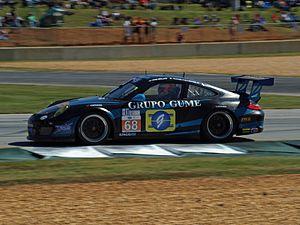
Emmanuel Collard est un pilote automobile français né le 3 avril 1971 à Arpajon.